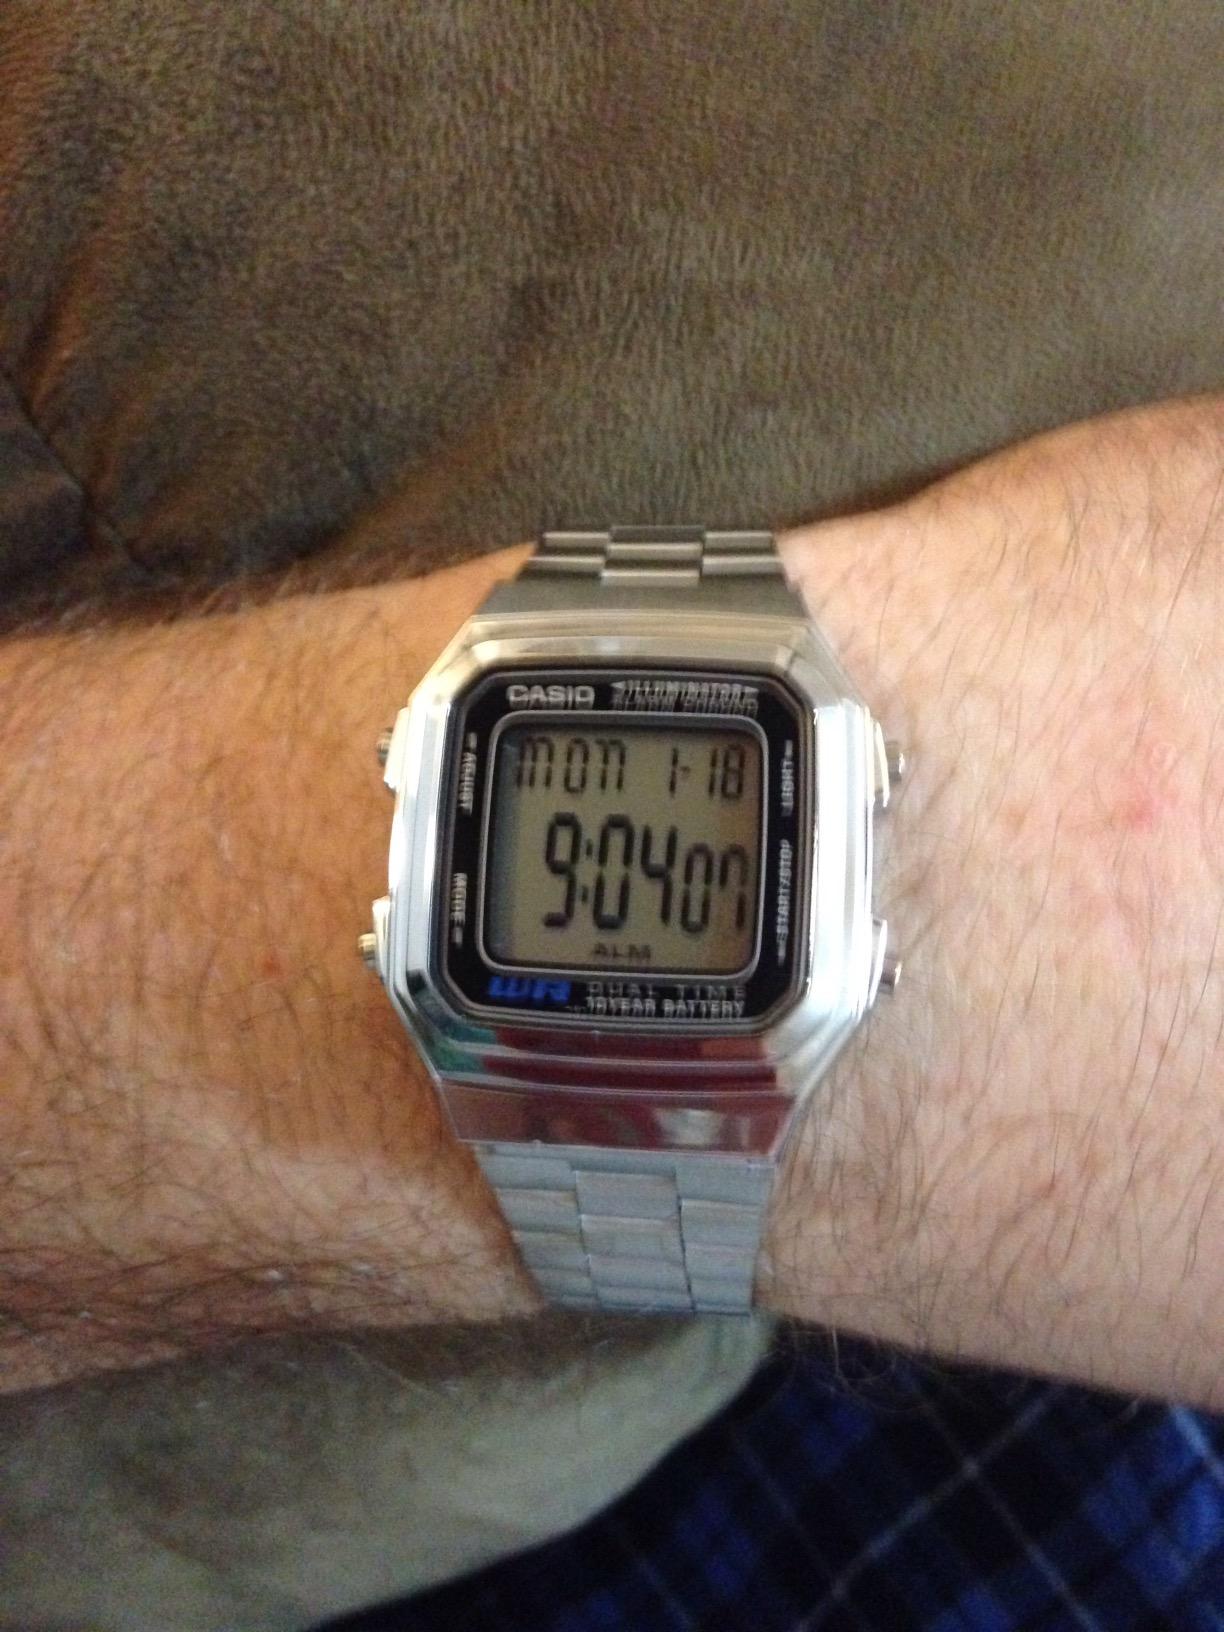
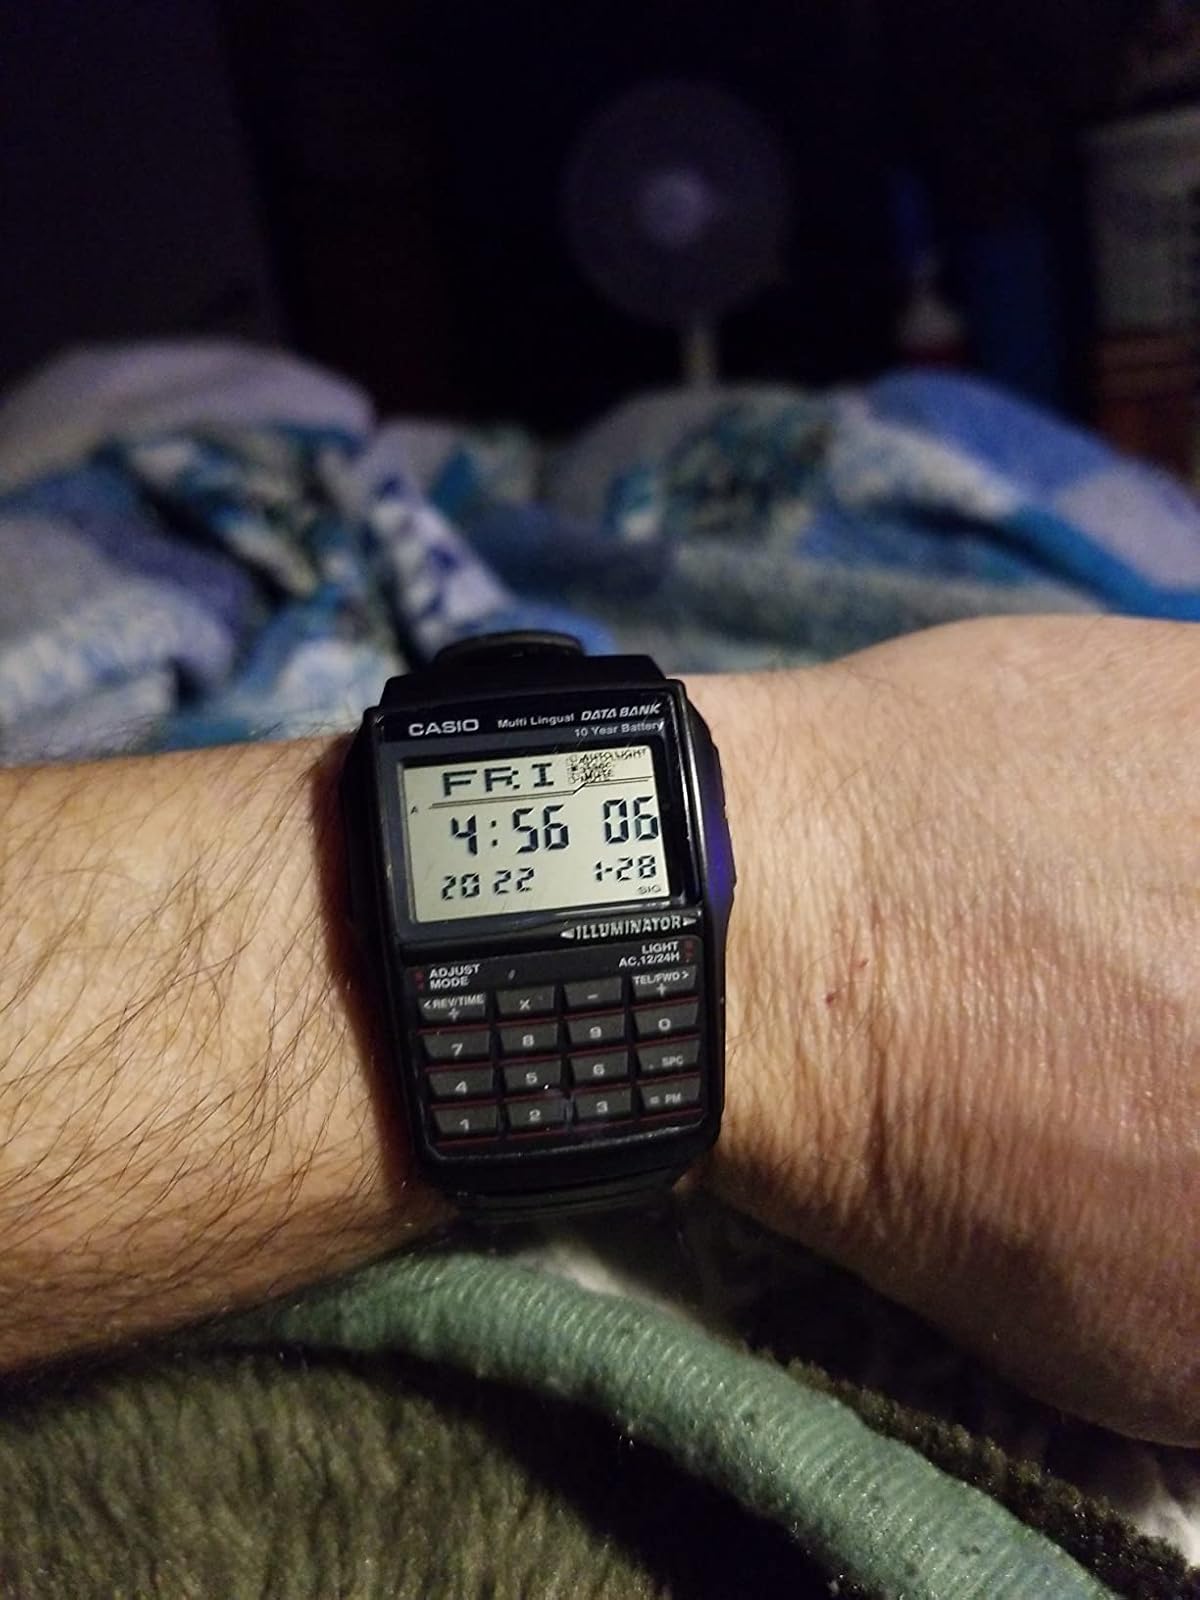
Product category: accessories_watch
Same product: no